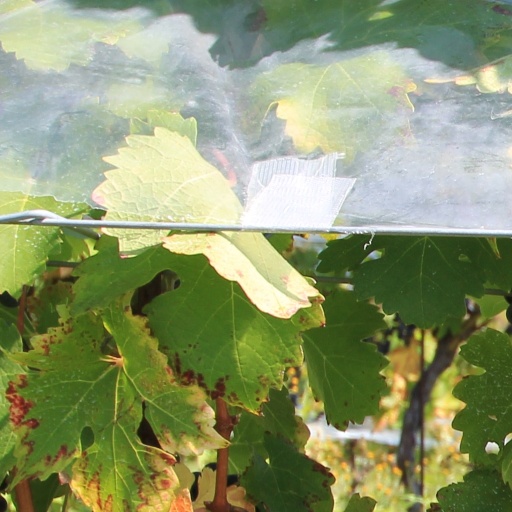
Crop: grape